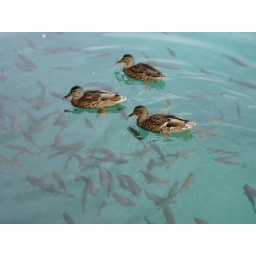
A trio of ducks paddling over a school of fish in a lake in Plitvice National Park, Croatia